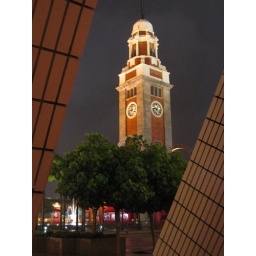
the famous clock tower in Kowloon